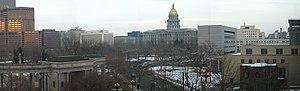
Vue en hiver du Denver Civic Center et du capitole du Colorado depuis le musée des Arts de Denver.
Denver est la capitale et la ville la plus peuplée de l'État du Colorado, aux États-Unis.